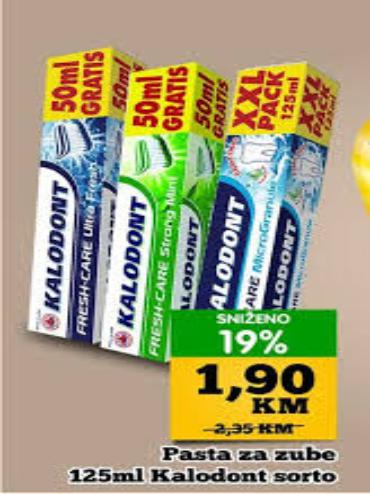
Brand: Kalodont
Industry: Necessities